Question: Please indicate a possible affordance area of the frisbee that can be used for holding
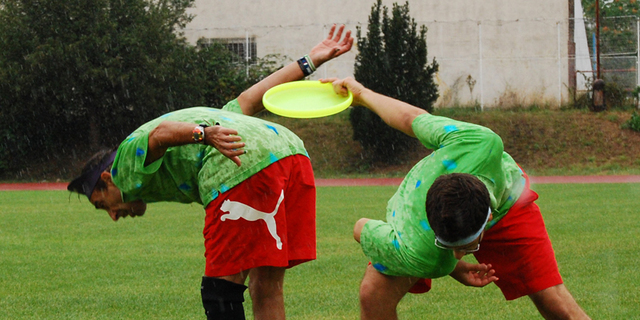
Answer: [256.739, 76.729, 353.343, 122.012]